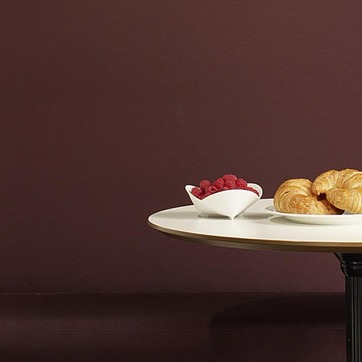
Material: food